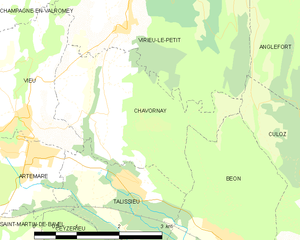
Carte des communes françaises: Chavornay